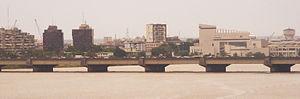
Le pont Charles-de-Gaulle permet de franchir la Lagune Ébrié à Abidjan, en Côte d'Ivoire.